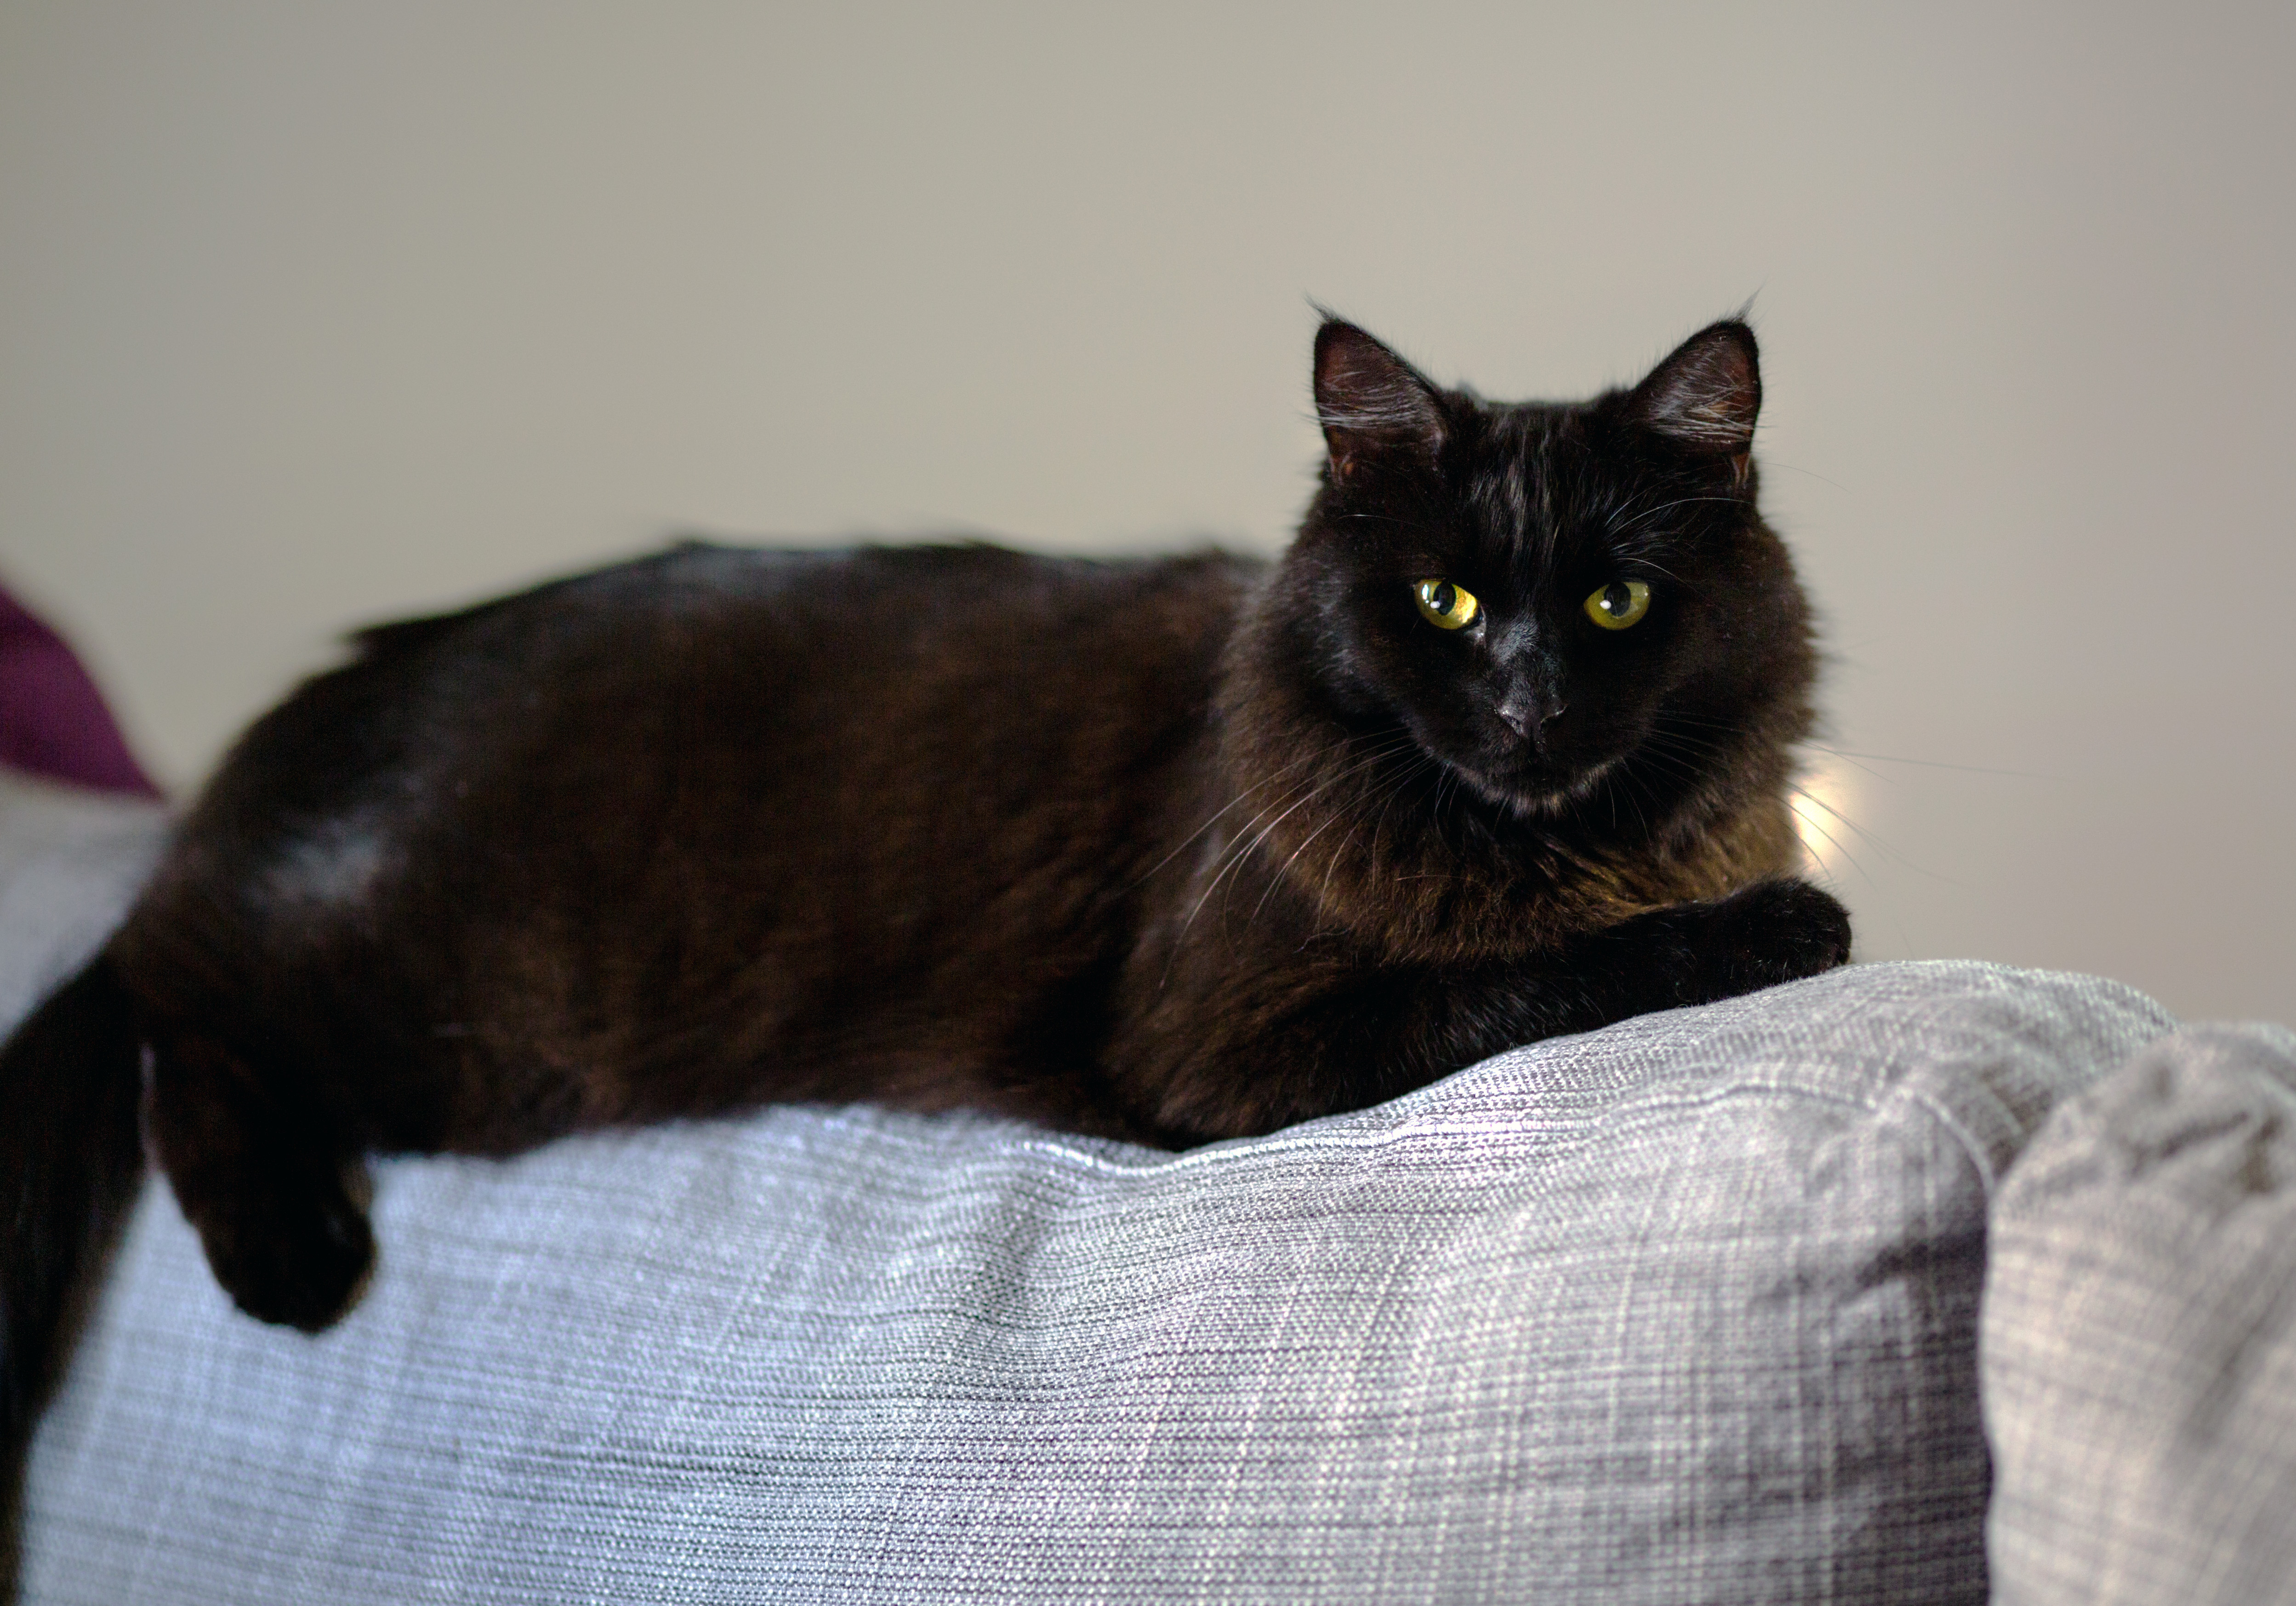
cat, feline, mammal, black cat, black, whiskers, blackcat, feliscatus, vertebrate, goldeyes, eartufts, european shorthair, small to medium sized cats, cat like mammal, carnivoran, domestic short haired cat, domestic long haired cat